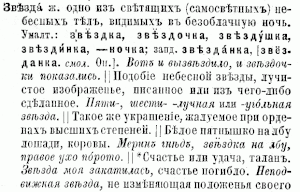
Le iatʹ tréma est une lettre de l'alphabet cyrillique, composée du Ѣ et du tréma. Elle était utilisée en russe avant 1918.